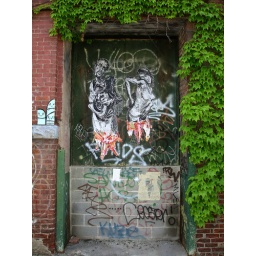
Woodcut and oilbar on bond paper by street artist ELBOW-TOE.